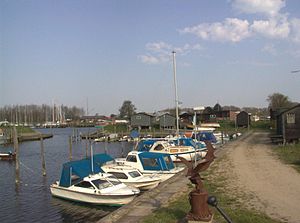
Stige (Odense)
Havnen i Stige
Stige er fra 1. januar 2010 en nordlig bydel i Odense, tidligere en by med 2.460 indbyggere 2009, beliggende ved Odense Kanal. Kanalen forbinder havnen i Stige med Odense Fjord og Odense Havn.